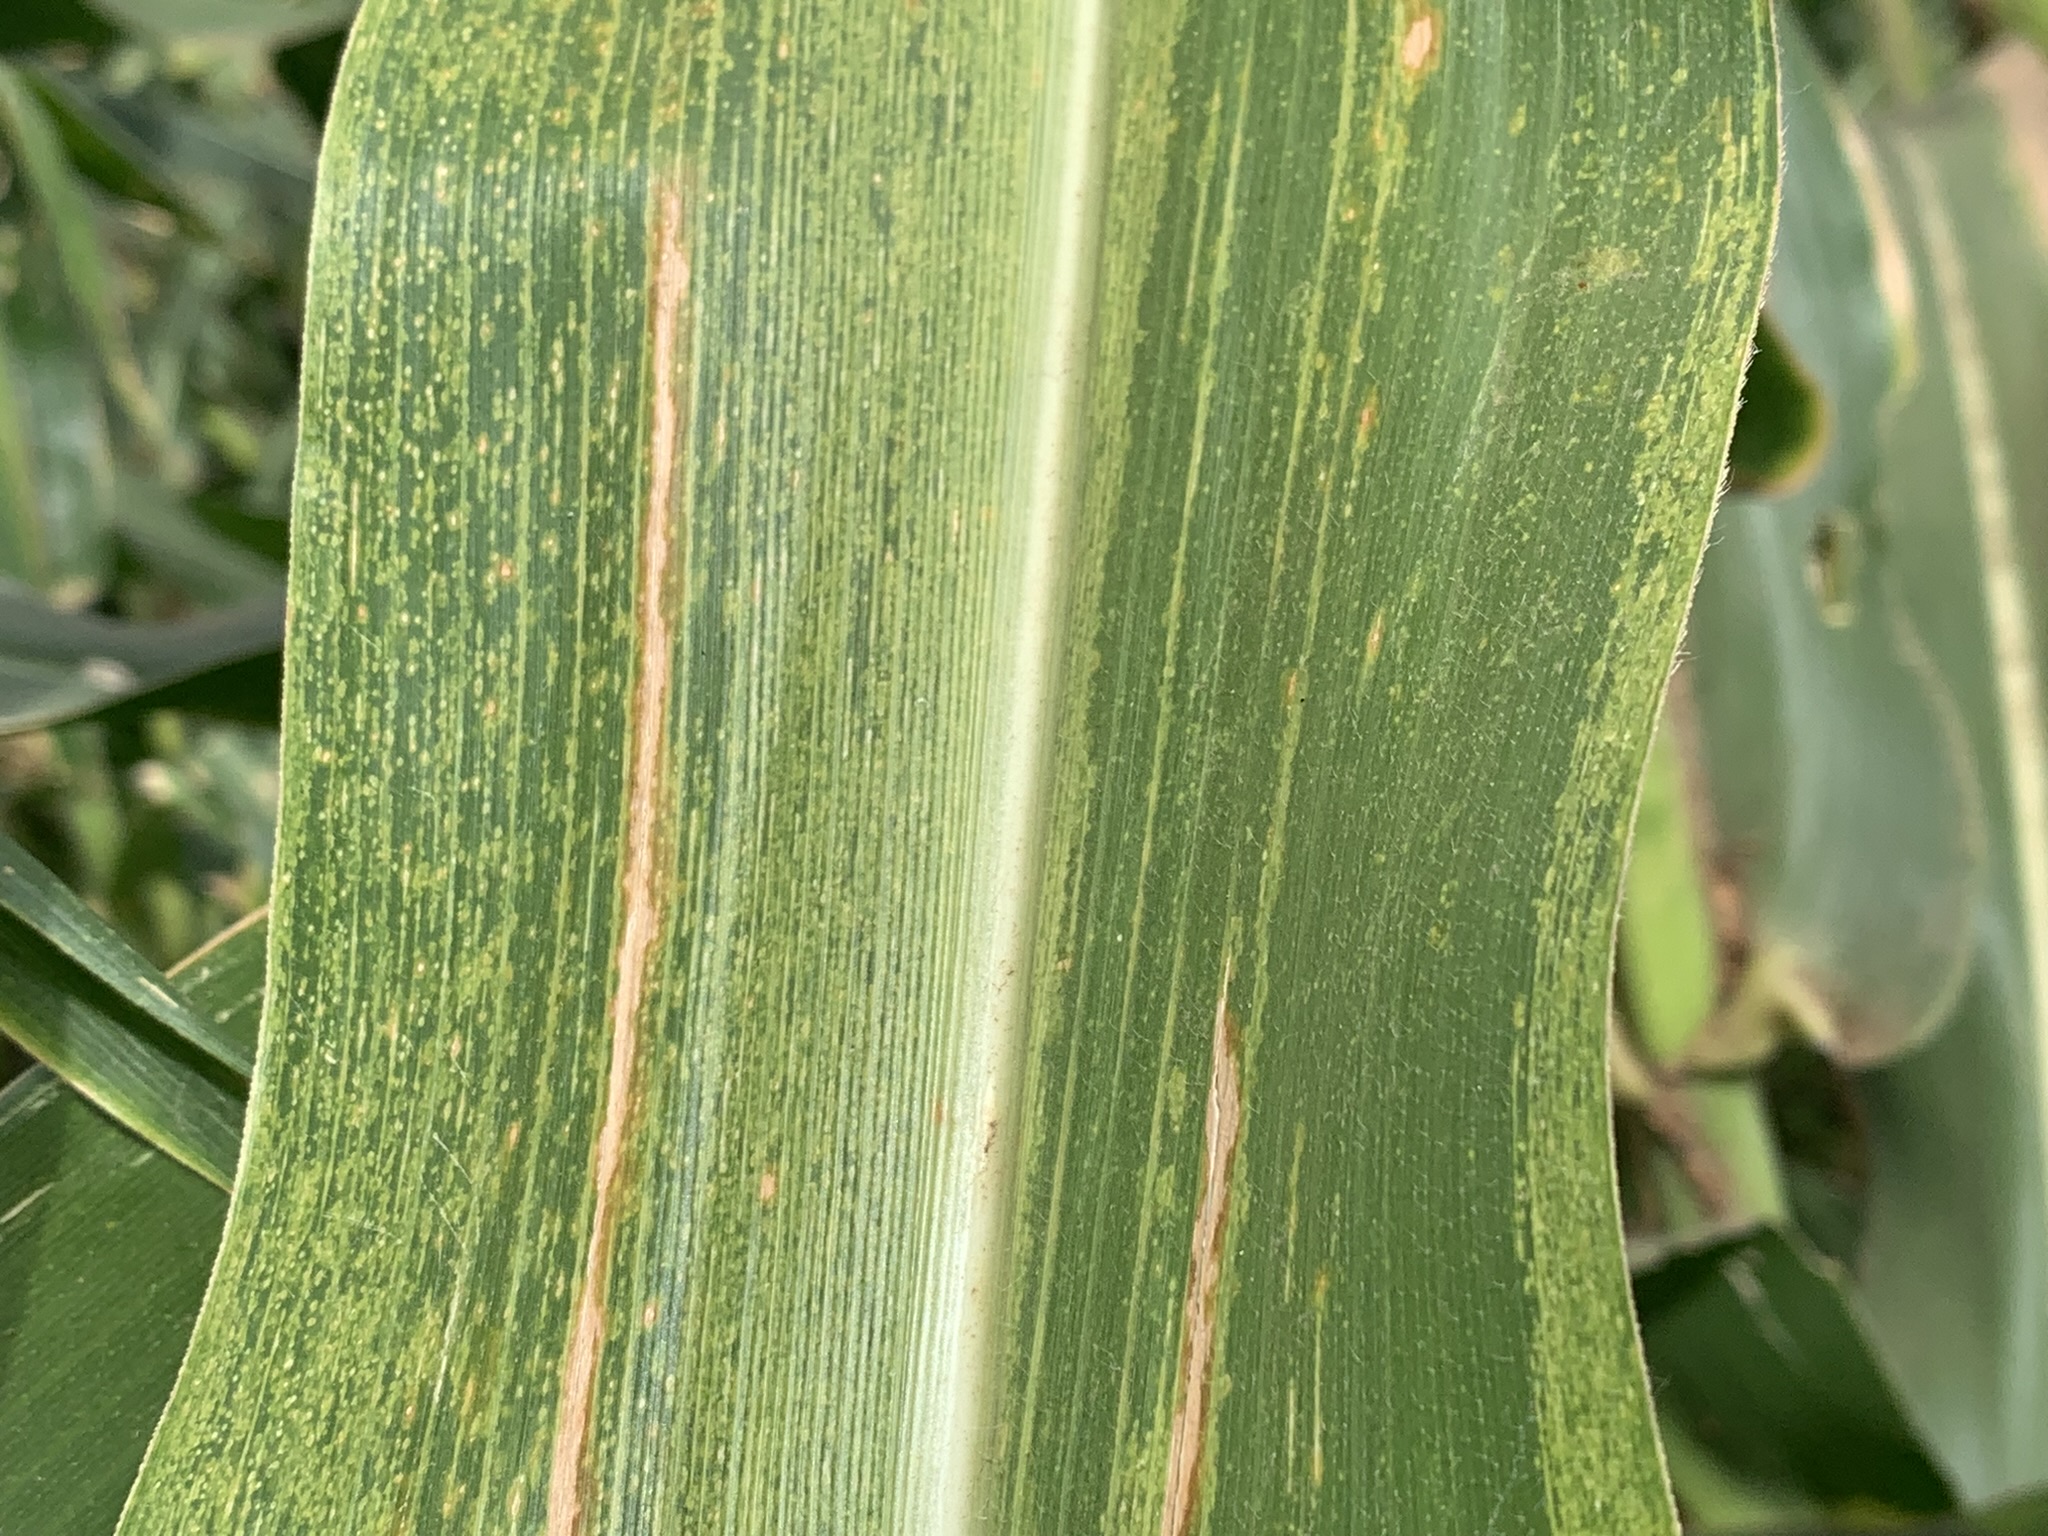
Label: MSV